Kyūichirō Washizu

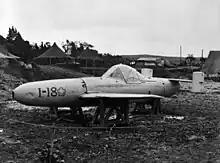
Yokosuka MXY-7 "Ohka" (1945)

Washizu was born in Aichi Prefecture on March 12, 1921. After graduating from Ichinomiya High School, he entered the Tokyo Imperial University, Faculty of Engineering. In 1957, he obtained PhD. in Engineering with his thesis ""Study on approximate solution methods in elastic mechanics"".